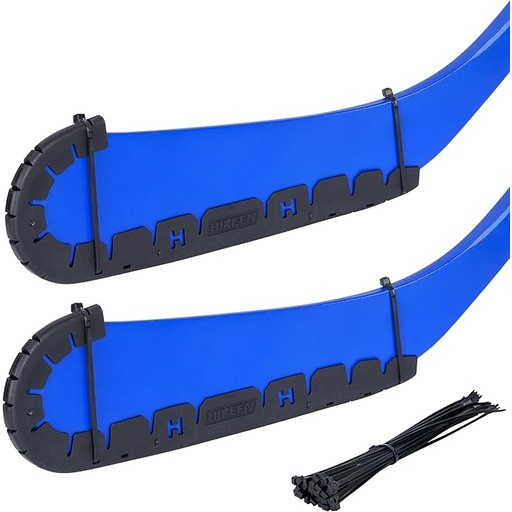
Hikeen Stick Blade Protector with 25 Wrap Ties,Wear-Resistant Hockey Blade Guard for Off Ice Training, Street Hockey, Universal Ice Hockey Traning Fit Kids, Intermediate, Senior Sticks
About This [BEST ABRASION RESISTANCE] : Hikeen hockey blade protector is made of upgraded reinforced nylon (PA), strong abrasion resistance, good toughness, high compressive strength, can well withstand the friction of the ground, different from other cheap and easy to break blade protector, so as to avoid damage to your stick, prolonging the lifespan of your expensive hockey stick. [PERFECT CLOSE FIT] : Hikeen hockey skate guards are easily resizable and free to be adjusted by cutting in the right place, easy to use in just 3 steps, fits advanced, intermediate, beginner, and youth sticks as well as fits both right-handed and left-handed sticks! [25 × SMALL HOLE FIXING DEVICES] : The hockey blade protector simply passes a tie through the small hole to secure the sheath to the blade. We are giving you 25 × wrap ties for multiple use, the protector won't come off when you train and no tape is needed, no glue residue . [UNMATCHED BLADE FEEL] : Extremely lightweight, maximum durability and flexibility, allowing you to swing freely and flexibly during games or training, easily improving stick handling, and is an excellent stick training essential for improving skills and fitness. [LIFETIME WARRANTY GUARANTEE] : The hockey blade protector protects your stick during off-ice training and allows you to swing your stick on any surface. It is also a perfect gift for your friends who love the game of hockey.
Brand: Hikeen
Category: Sporting Goods > Athletics > Figure Skating & Hockey > Hockey Stick Care > Hockey Stick Blade Covers